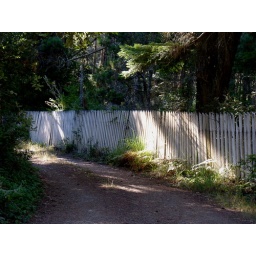
Fence and trees and a little lane near my house